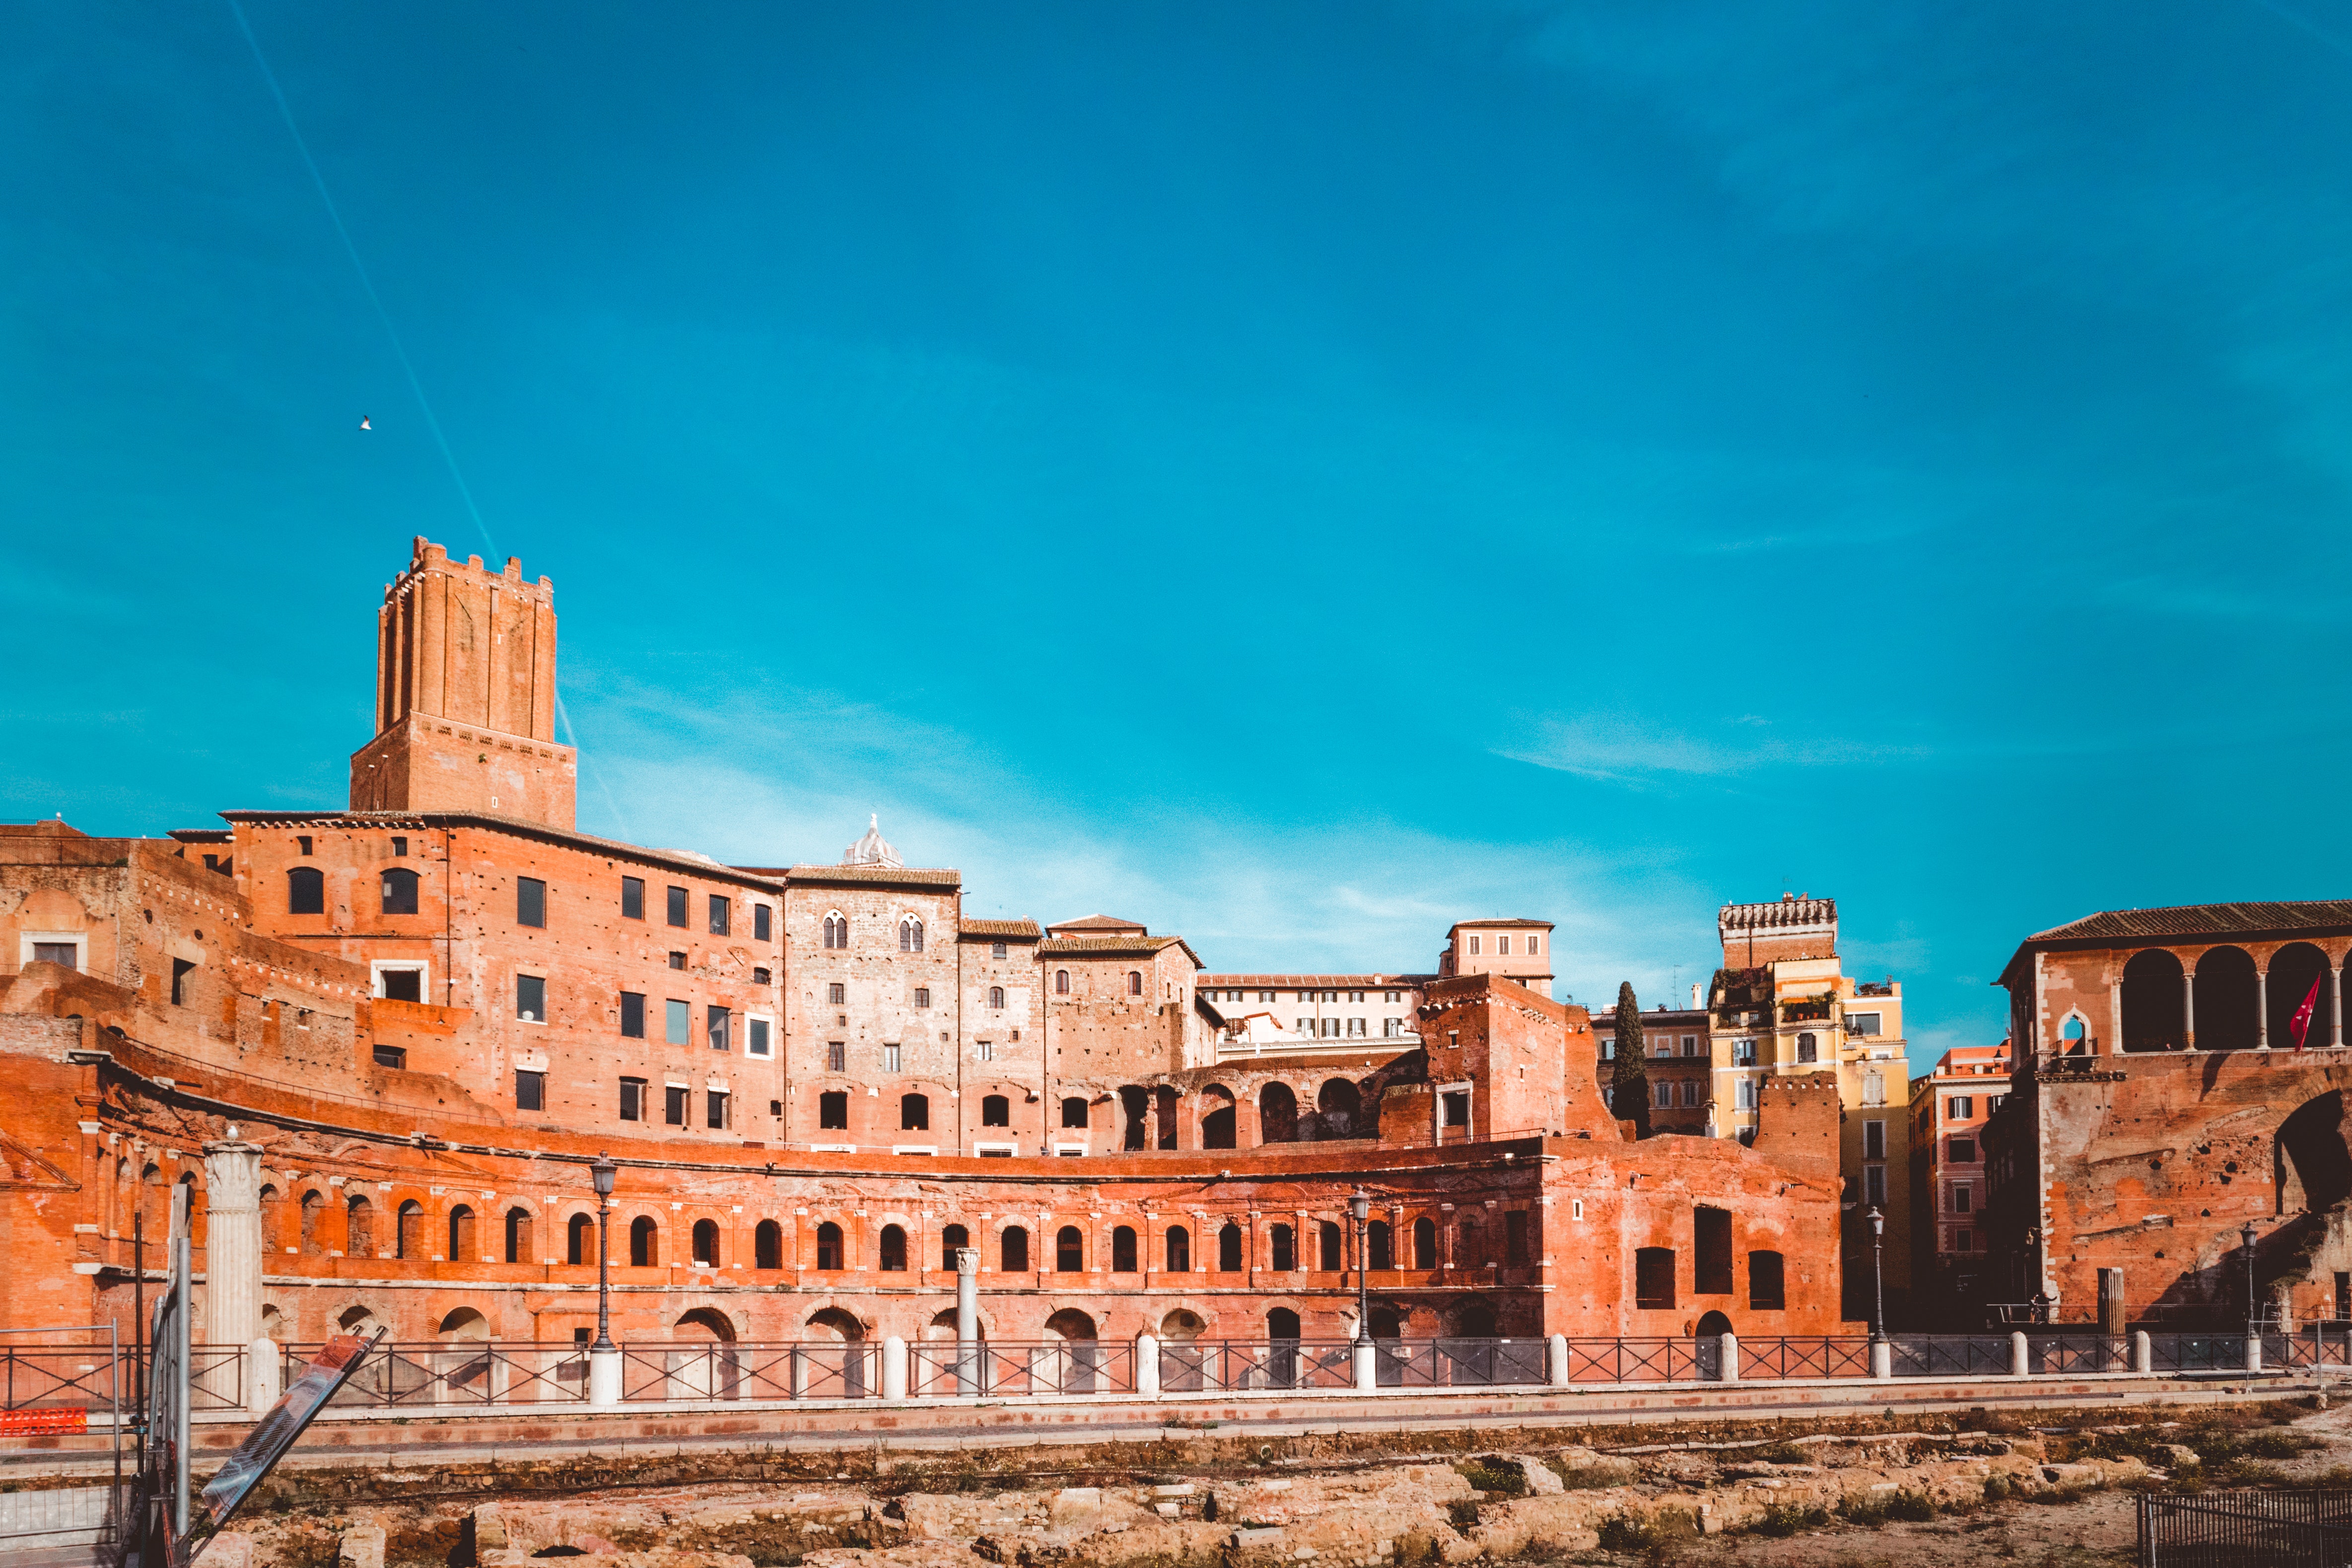
landmark, sky, architecture, historic site, town, building, ancient history, city, tourism, cloud, palace, landscape, fortification, history, facade, vacation, medieval architecture, unesco world heritage site, ruins, house, town square, ancient rome